Krämerbrücke

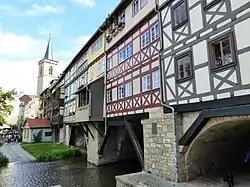
North face of the "Krämerbrücke"

The Krämerbrücke (Merchants' bridge) is a medieval arch bridge in the city of Erfurt, in Thuringia, central Germany, which is lined with half-timbered shops and houses on both sides of a cobblestone street. It is one of the few remaining bridges in the world that have inhabited buildings. It has been continuously inhabited for over 500 years, longer than any other bridge in Europe. The stone, pedestrian bridge, which dates from 1325, is one of the oldest secular structures in Erfurt. It spans the Breitstrom, a branch of Gera River, and connects two town squares – Benediktsplatz and Wenigemarkt.